1972 Republican National Convention

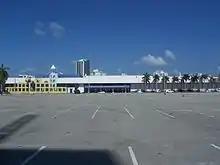
The Miami Beach Convention Center was the site of the 1972 Republican National Convention

San Diego, California, had originally been selected as host city for the convention on July 23, 1971, with the event expected to take place at the San Diego Sports Arena. Columnist Jack Anderson discovered a memo written by Dita Beard, a lobbyist for the International Telephone and Telegraph Corp., suggesting that the company could pledge $400,000 for the San Diego bid if the Department of Justice would settle its antitrust case against ITT. Fearing scandal, and citing labor and cost concerns, the GOP transferred the event—scarcely three months before it was to begin—to Miami Beach, Florida, also the host city of the Democratic National Convention. It was the sixth and last time that both national party conventions were held in the same city; Chicago had hosted double conventions in 1884, 1932, 1944 and 1952, and Philadelphia in 1948. The Republican convention did not come to San Diego until 1996.